Donald Mastick

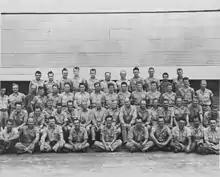
Group photograph of Project Alberta. Mastick is in the third row from the front, on the far right.

Mastick's face was scrubbed, but his skin remained contaminated with a microgram of plutonium. Hempelmann gave him a mouthwash of trisodium citrate, which would combine with the plutonium to form a soluble liquid, and sodium bicarbonate, which would make it solid again. This removed most of the plutonium. Nonetheless, for days afterwards his breath could make the needle on an ionization chamber go off the scale, even from away. Hempelmann used a stomach pump to retrieve plutonium that had been swallowed, which recovered about 60 nanograms of plutonium. Urine assays indicated that less than 1 microgram remained in his body. Some was still detectable 30 years later.